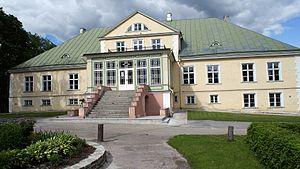
Le manoir d'Albu, anciennement manoir d'Alp est un ancien manoir seigneurial estonien situé dans le village d'Albu dans la région de Järva.